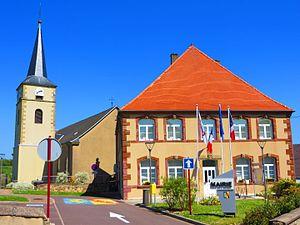
Folkling eglise
Folkling est une commune française de l'aire urbaine de Sarrebruck-Forbach située dans le département de la Moselle et le bassin de vie de la Moselle-est, en région Grand Est.